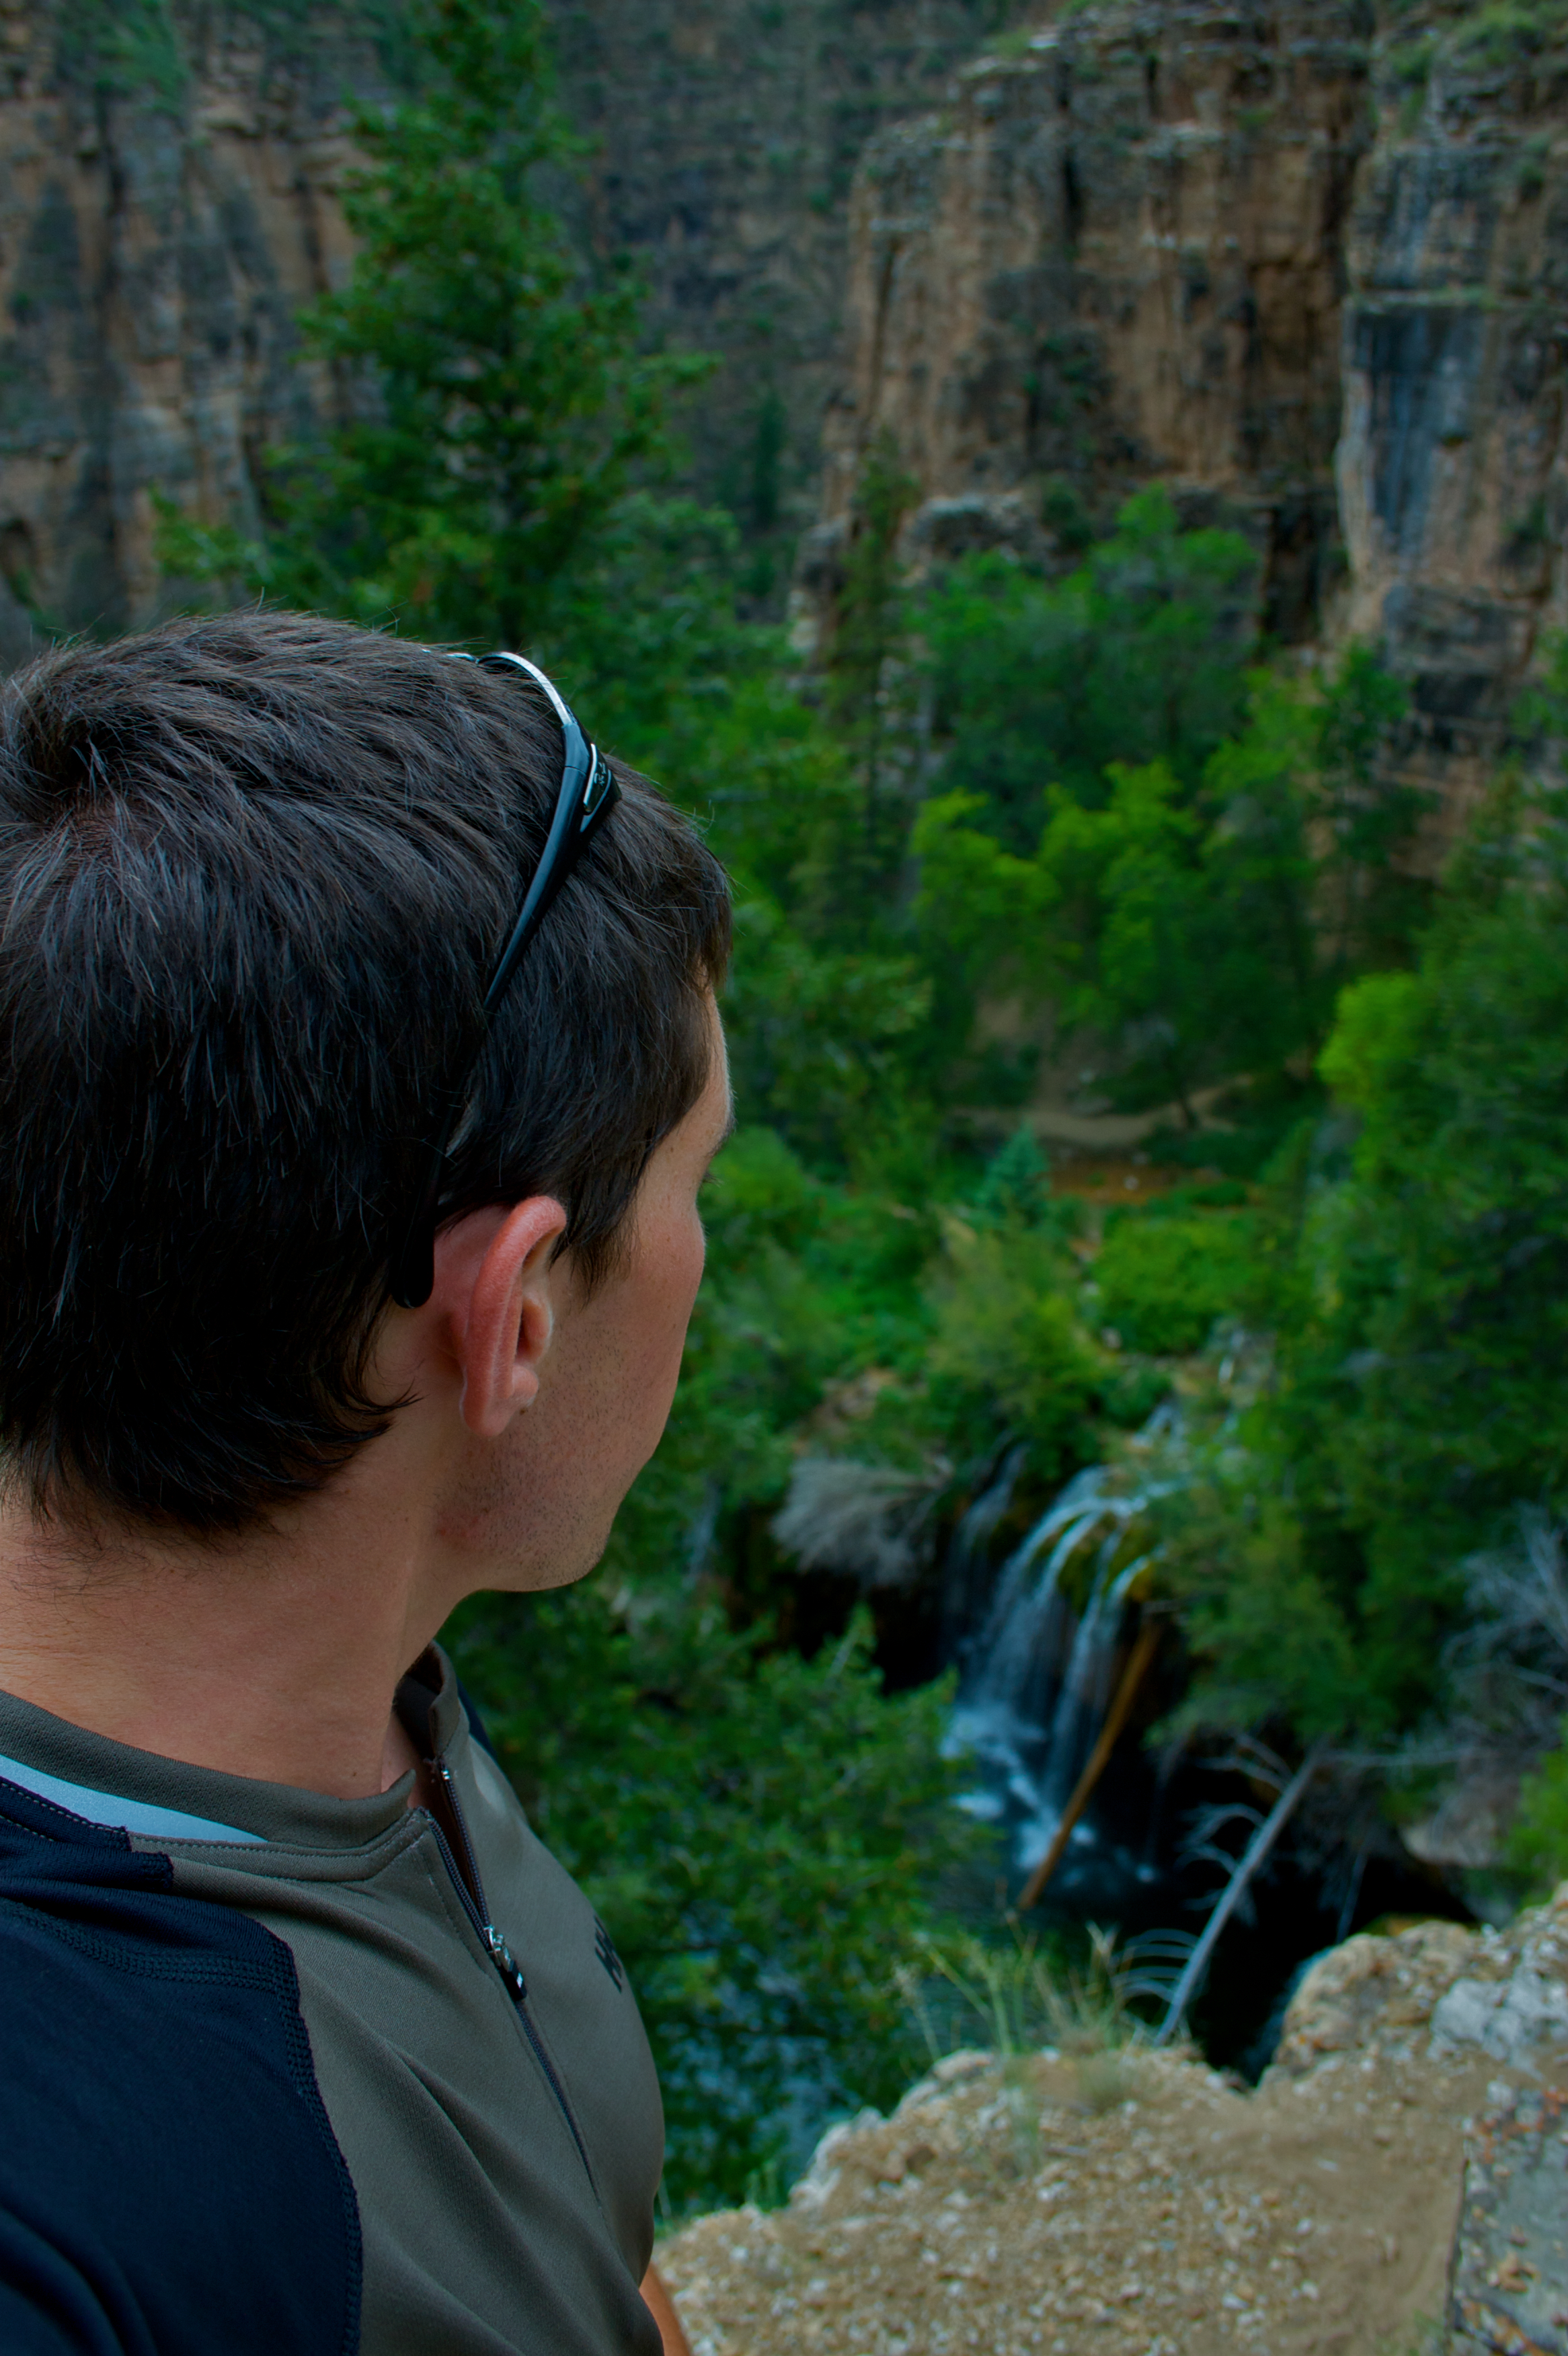
tree, water, forest, hiking, lake, hike, blue, canyon, hanging, colorado, mountains, waterfalls, glenwood